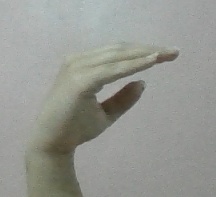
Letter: jeem